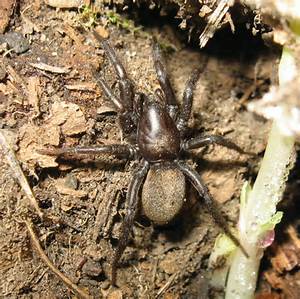
Label: spider